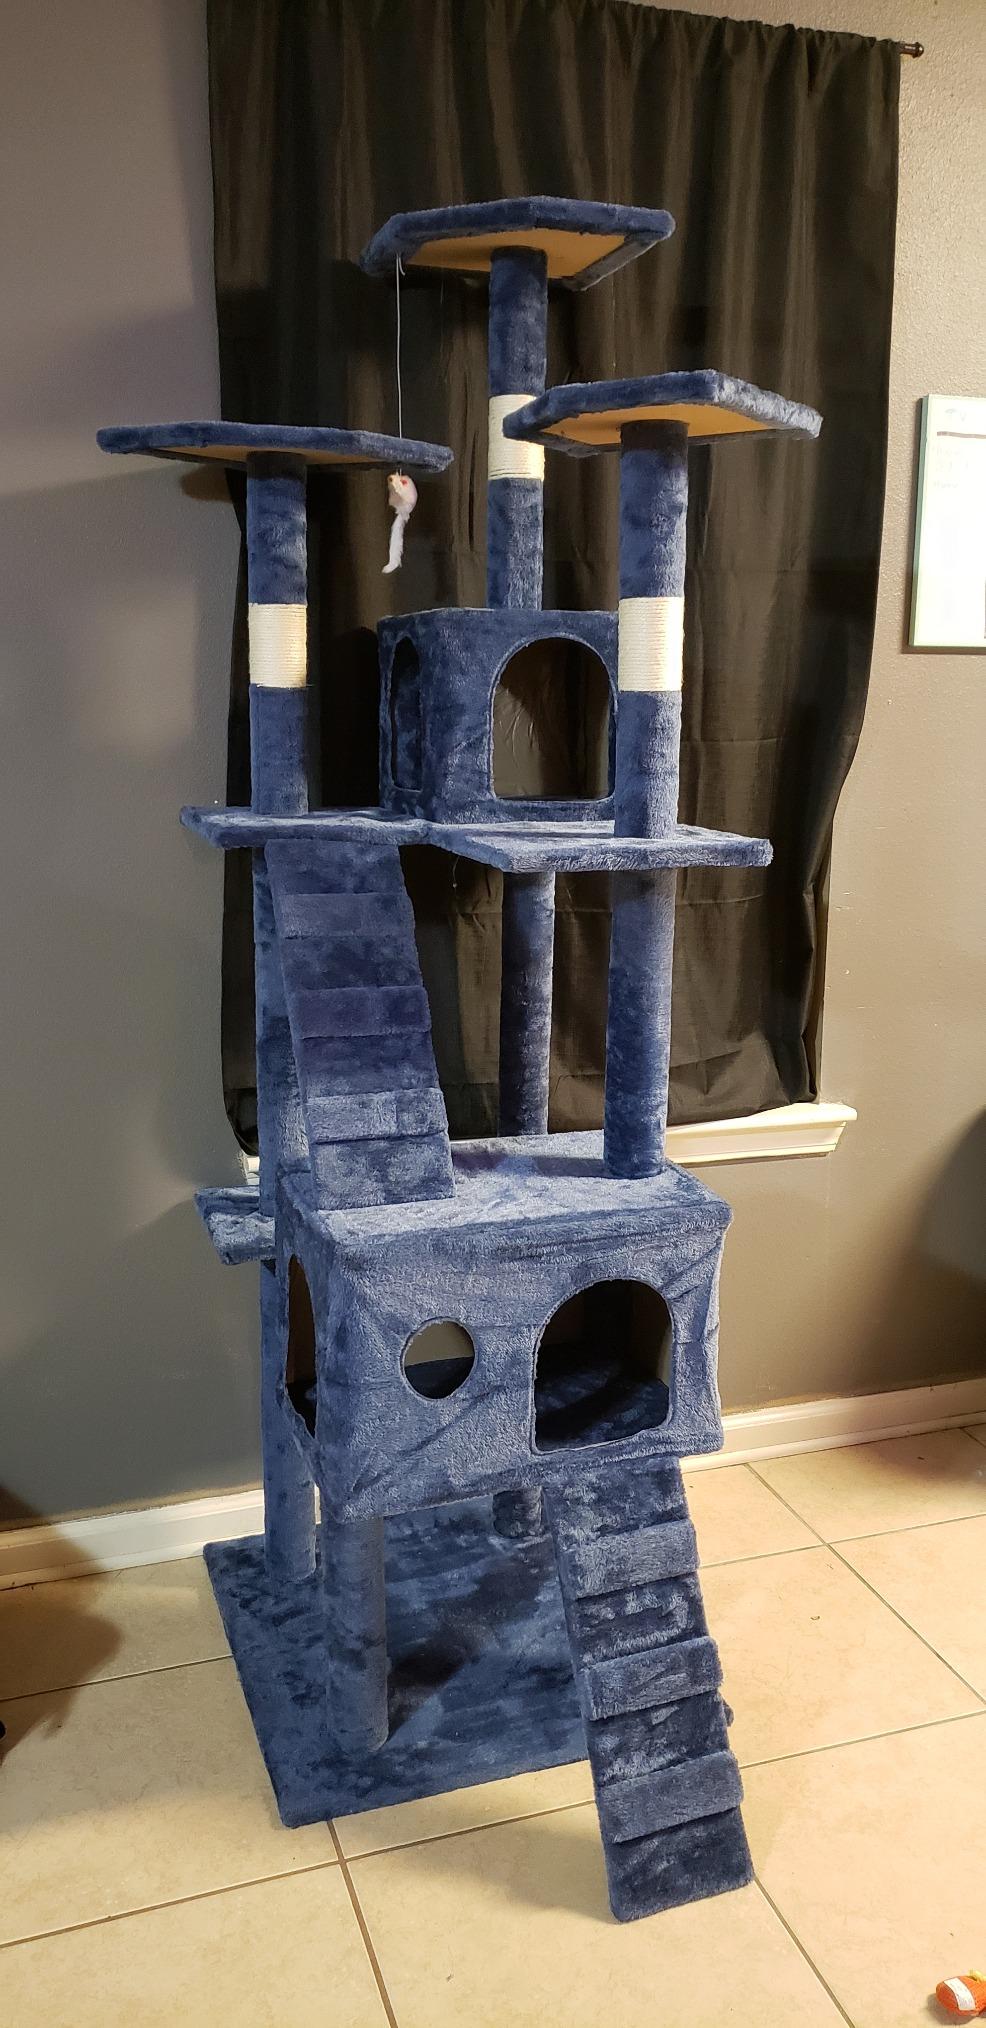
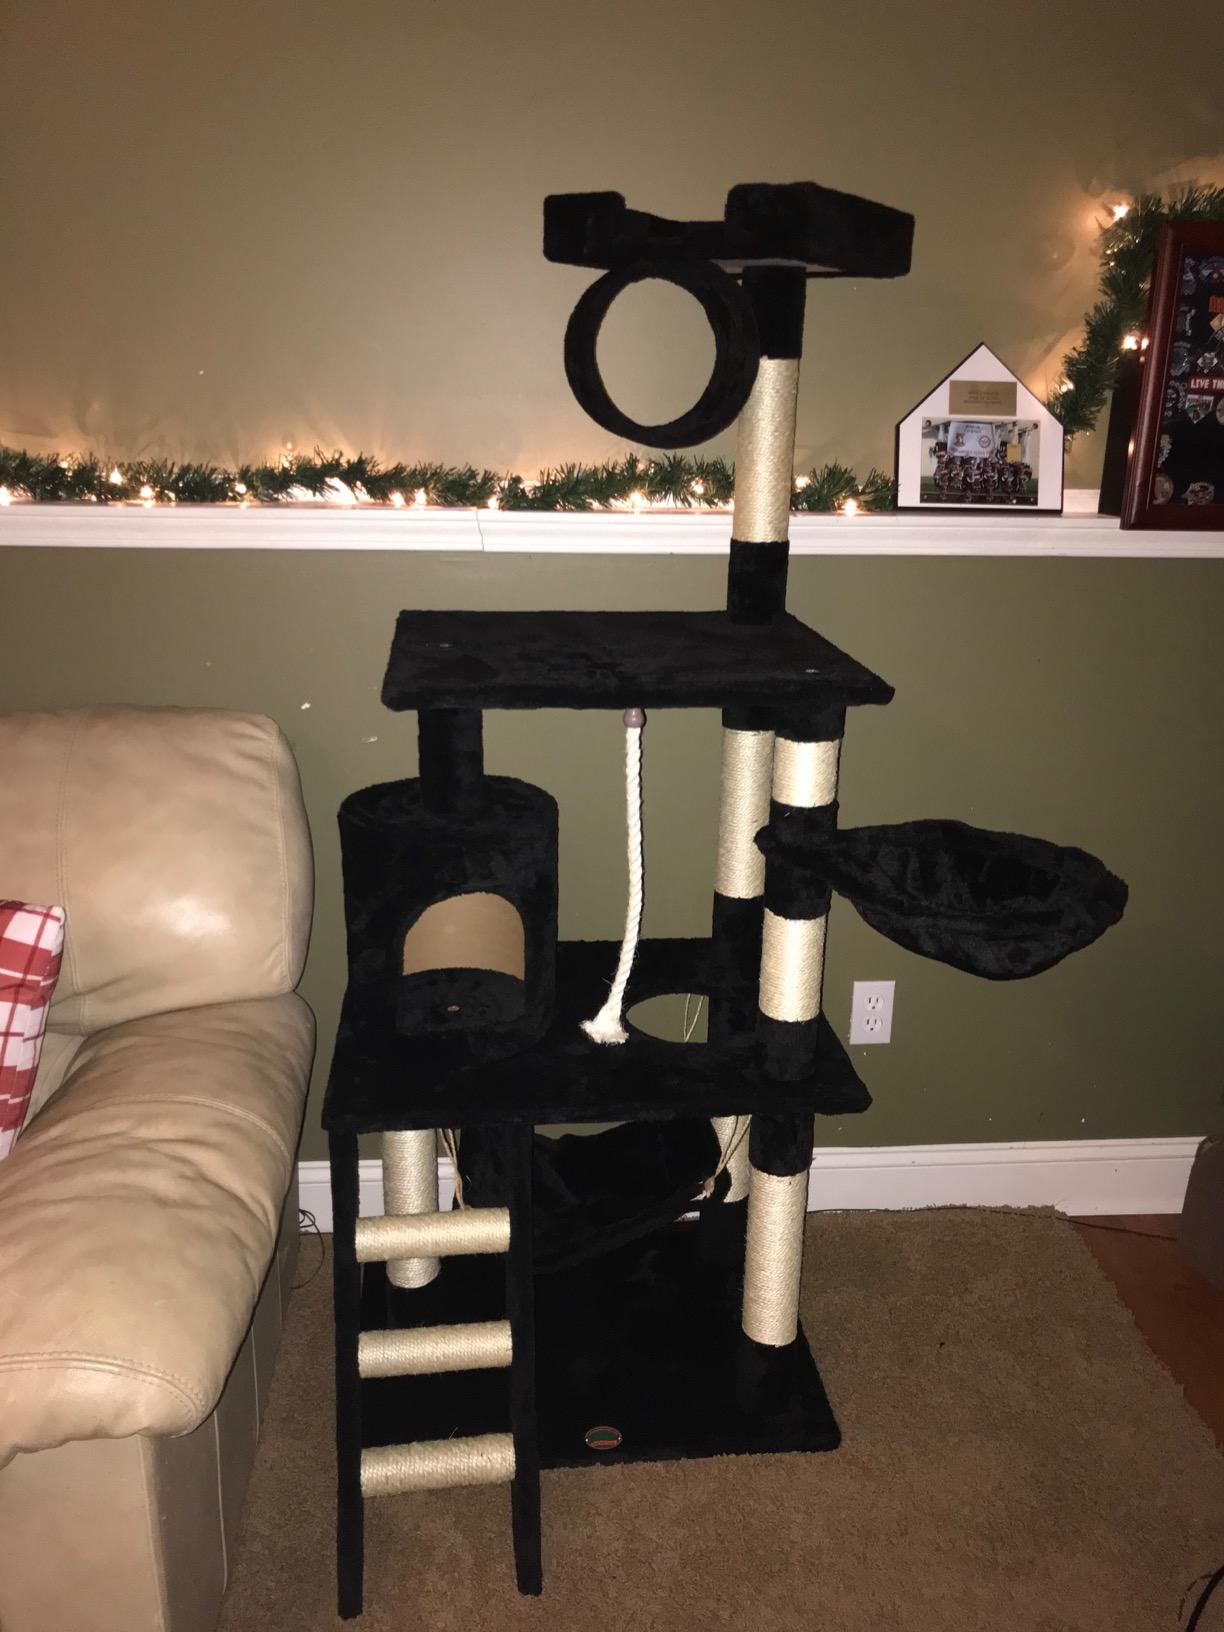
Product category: items_cat tree
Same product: no